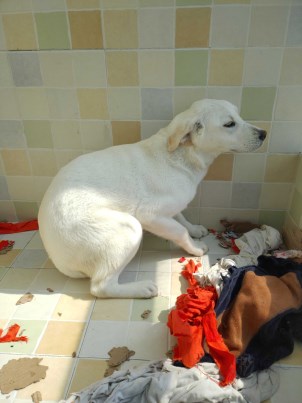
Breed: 3580-n000122-Labrador_retriever